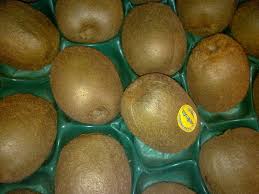
Label: Kiwi